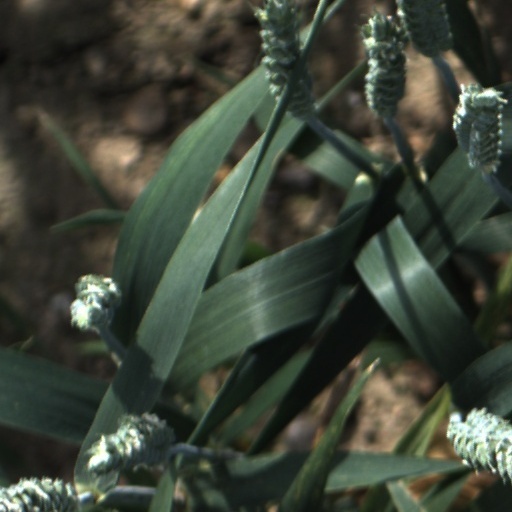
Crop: wheat